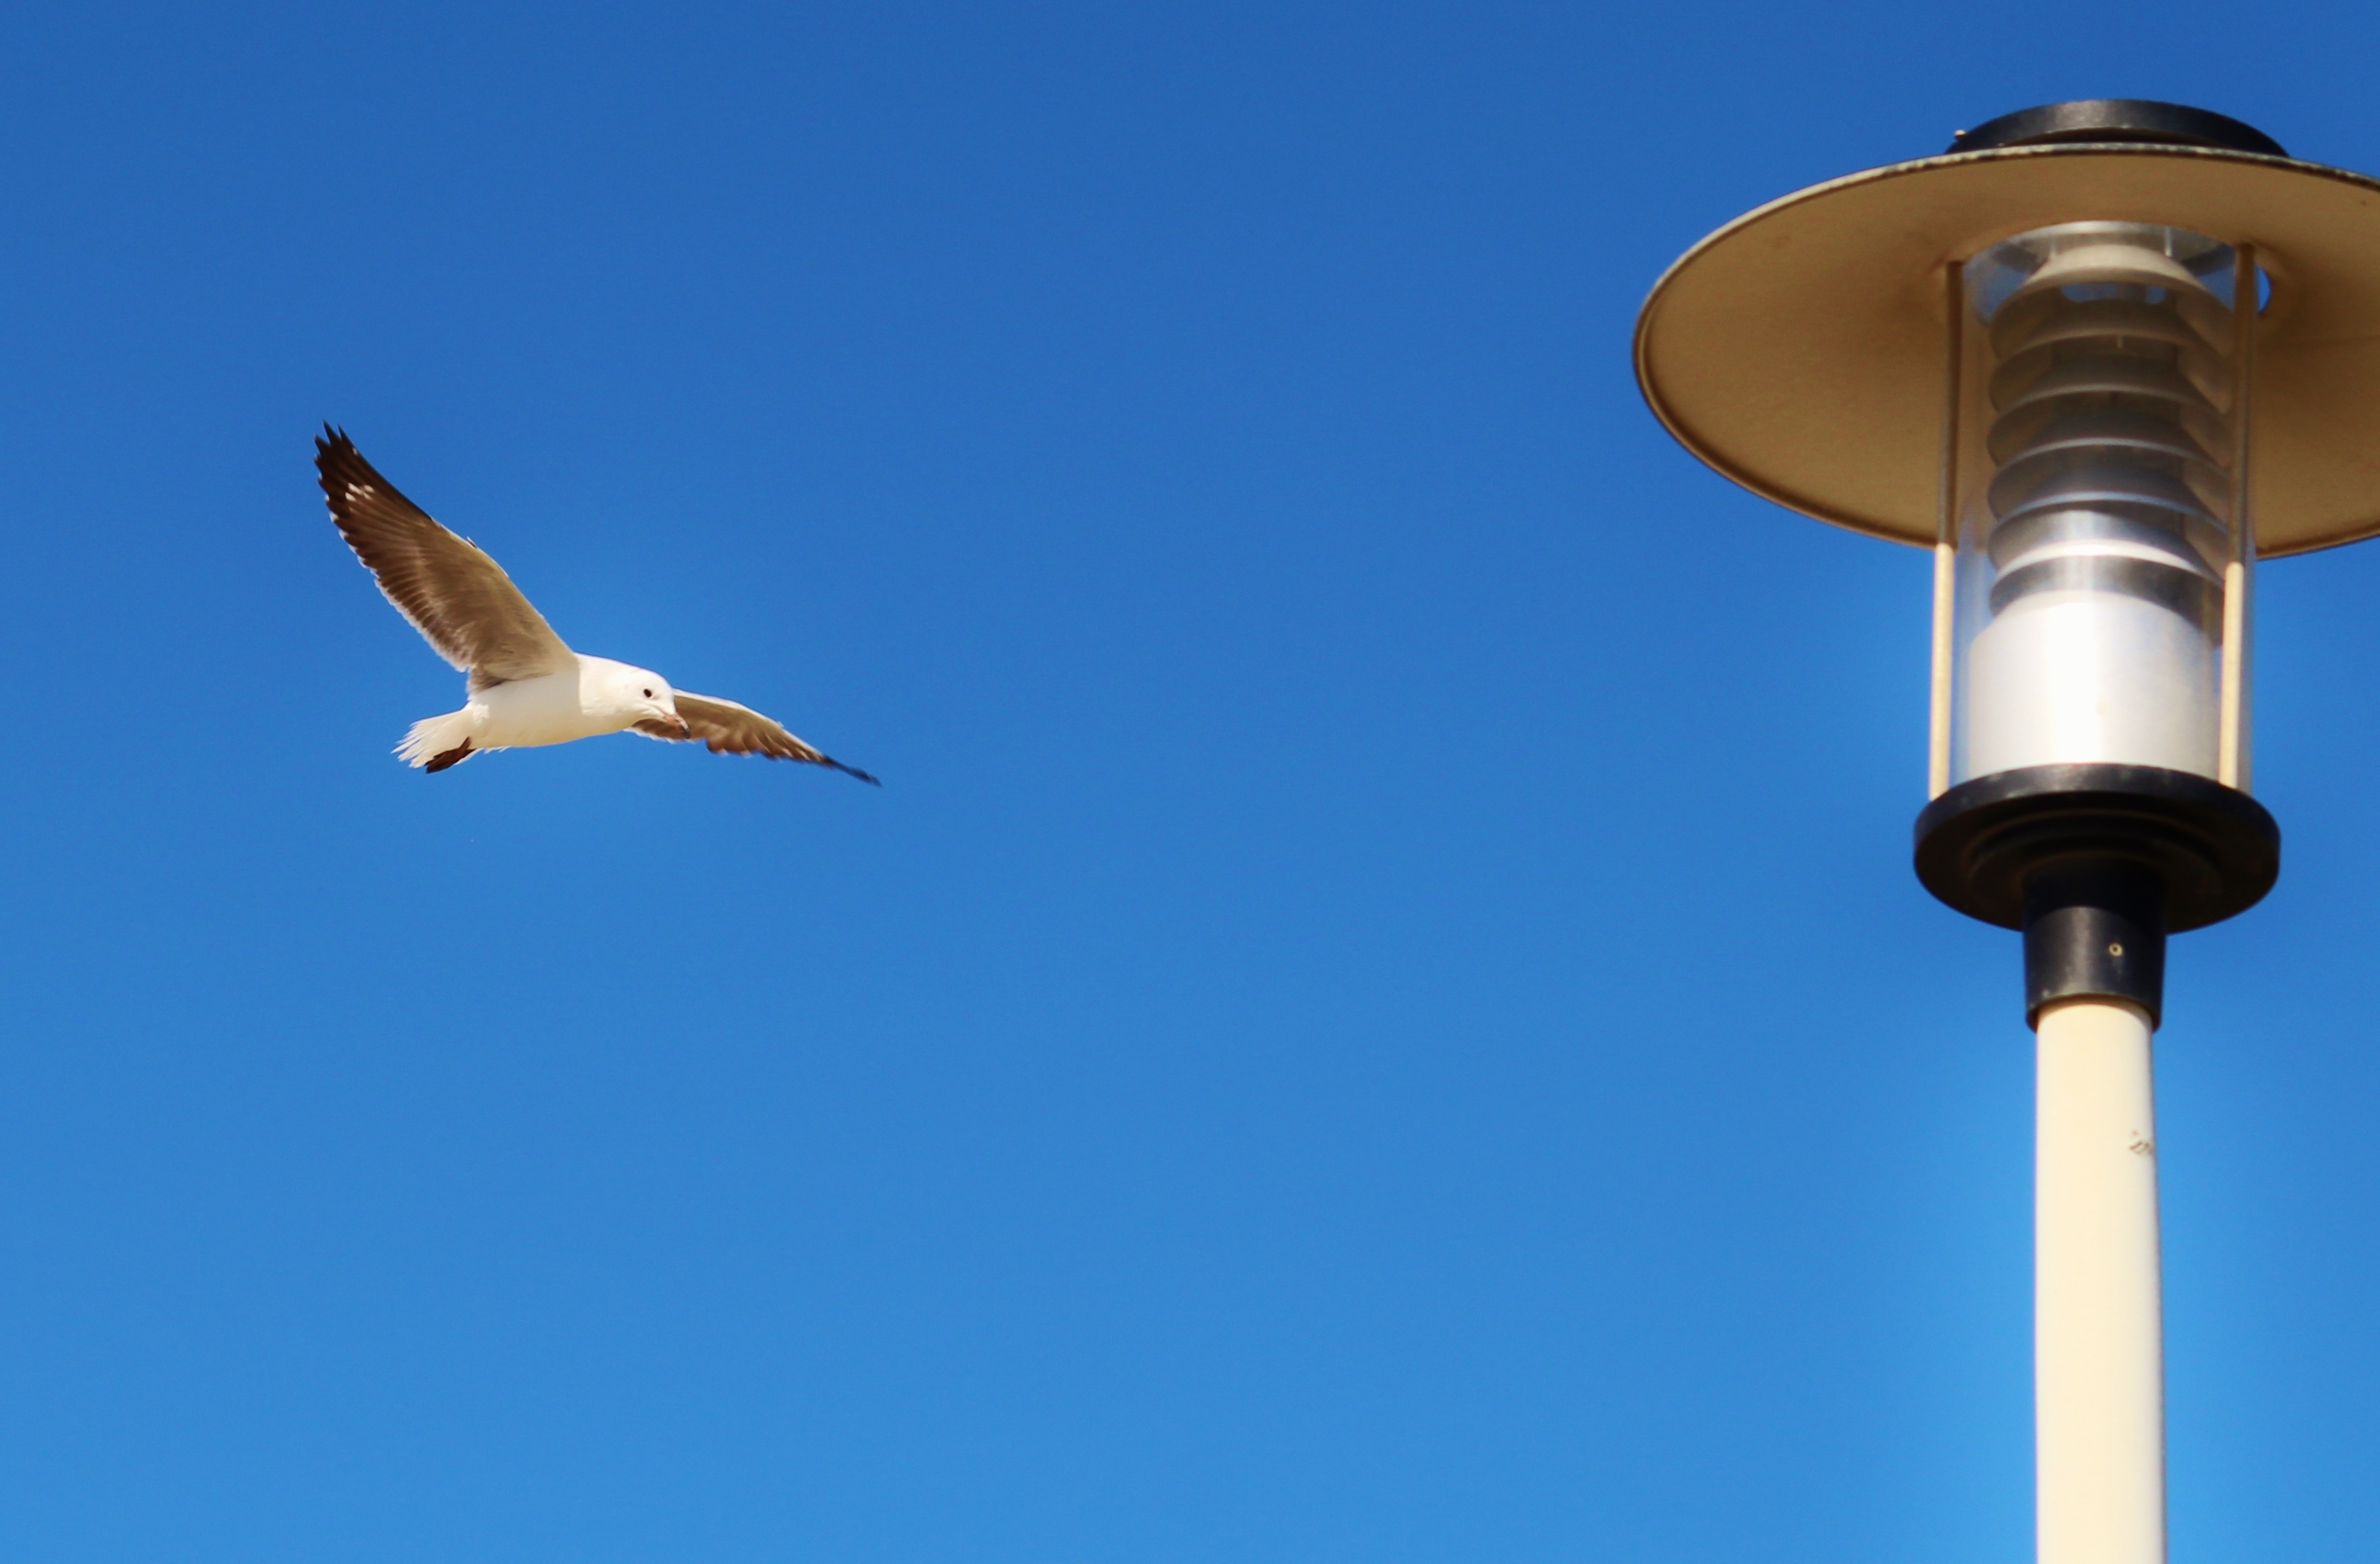
bird, wing, sky, wind, fly, lantern, gull, blue, street light